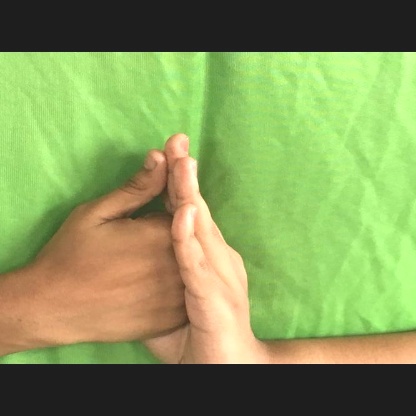
Mudra: Shanka